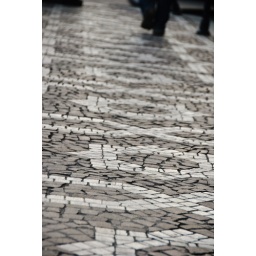
Cobbled stone pavement in the Stare Miasto